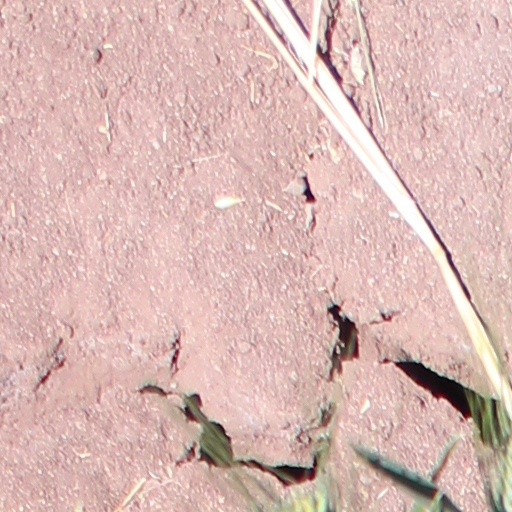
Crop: wheat